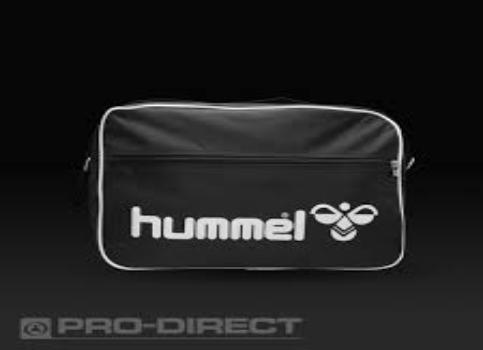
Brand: Hummel-1
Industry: Clothes